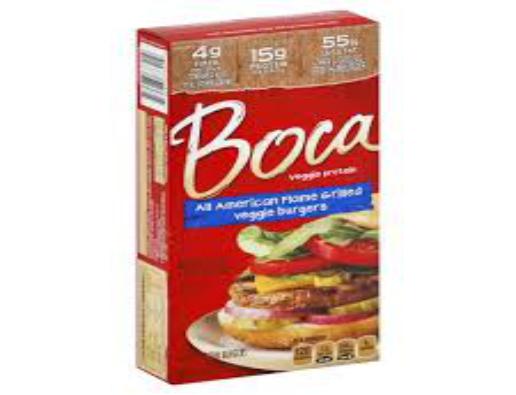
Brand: Boca Burger
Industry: Food